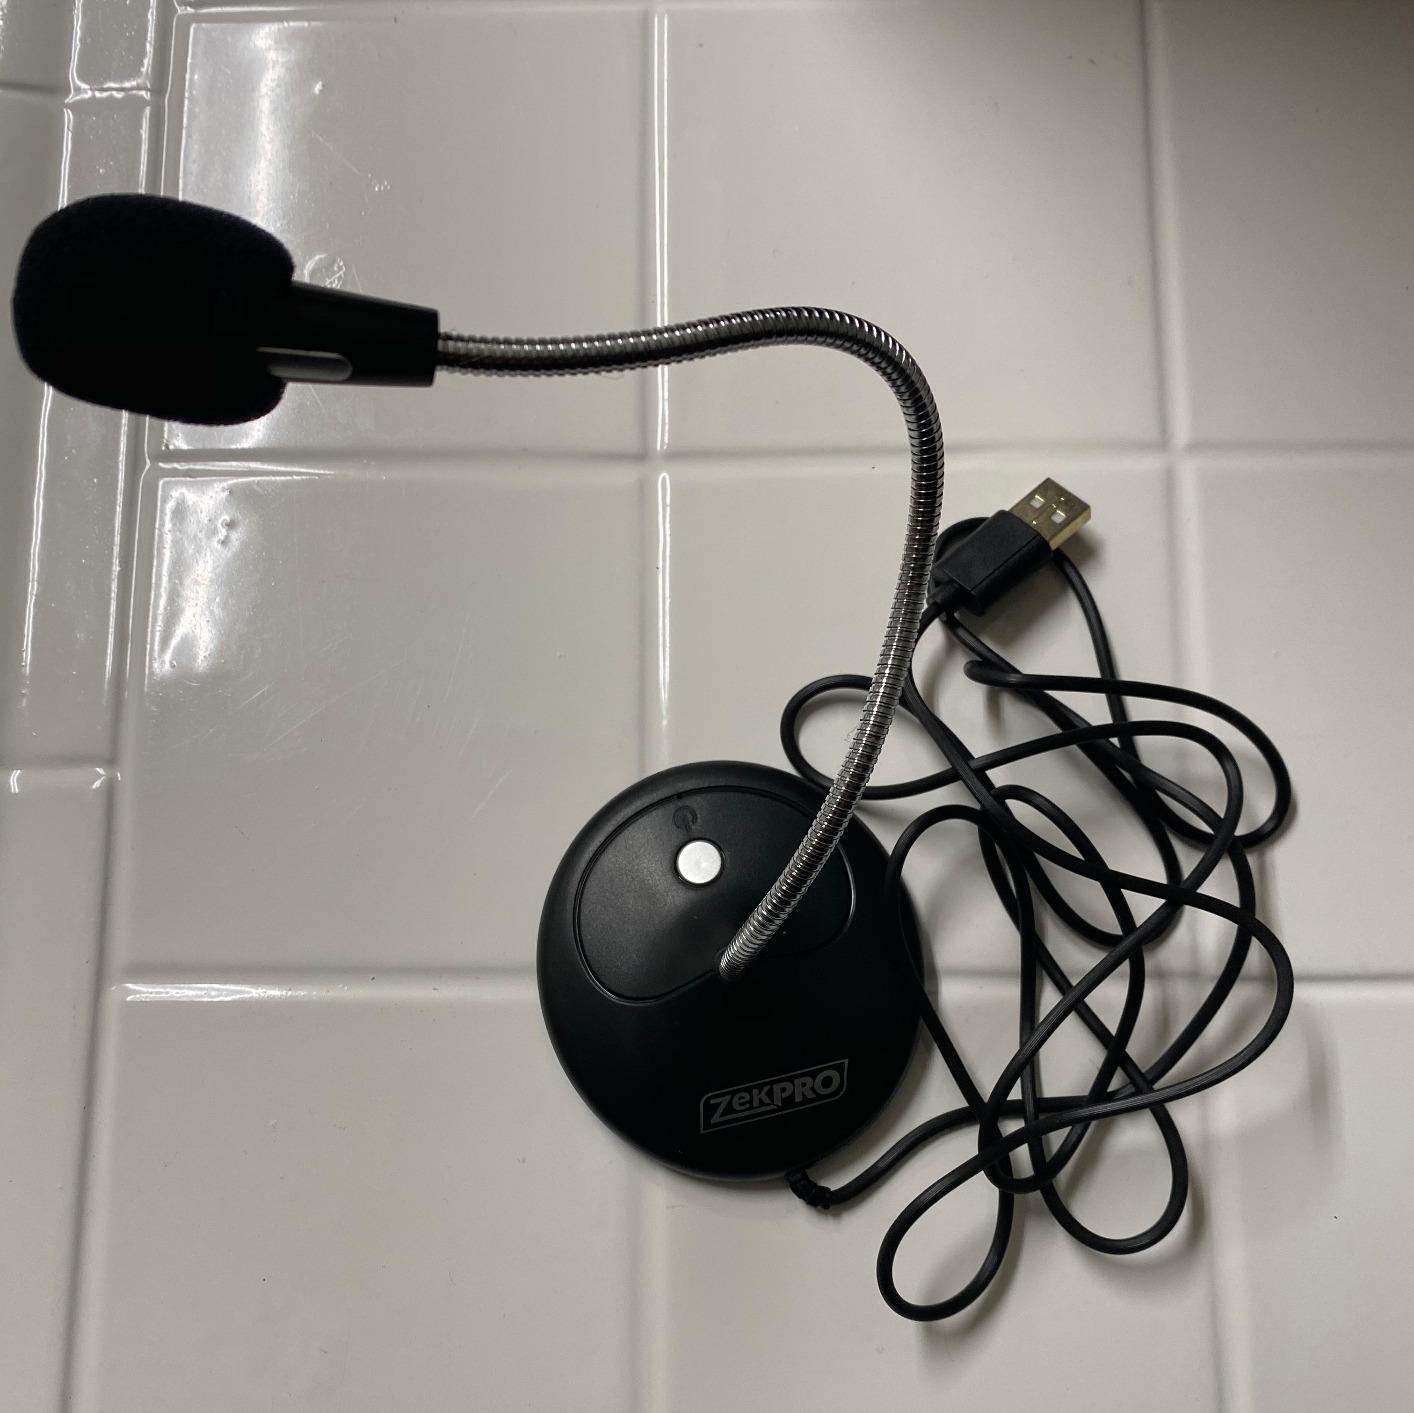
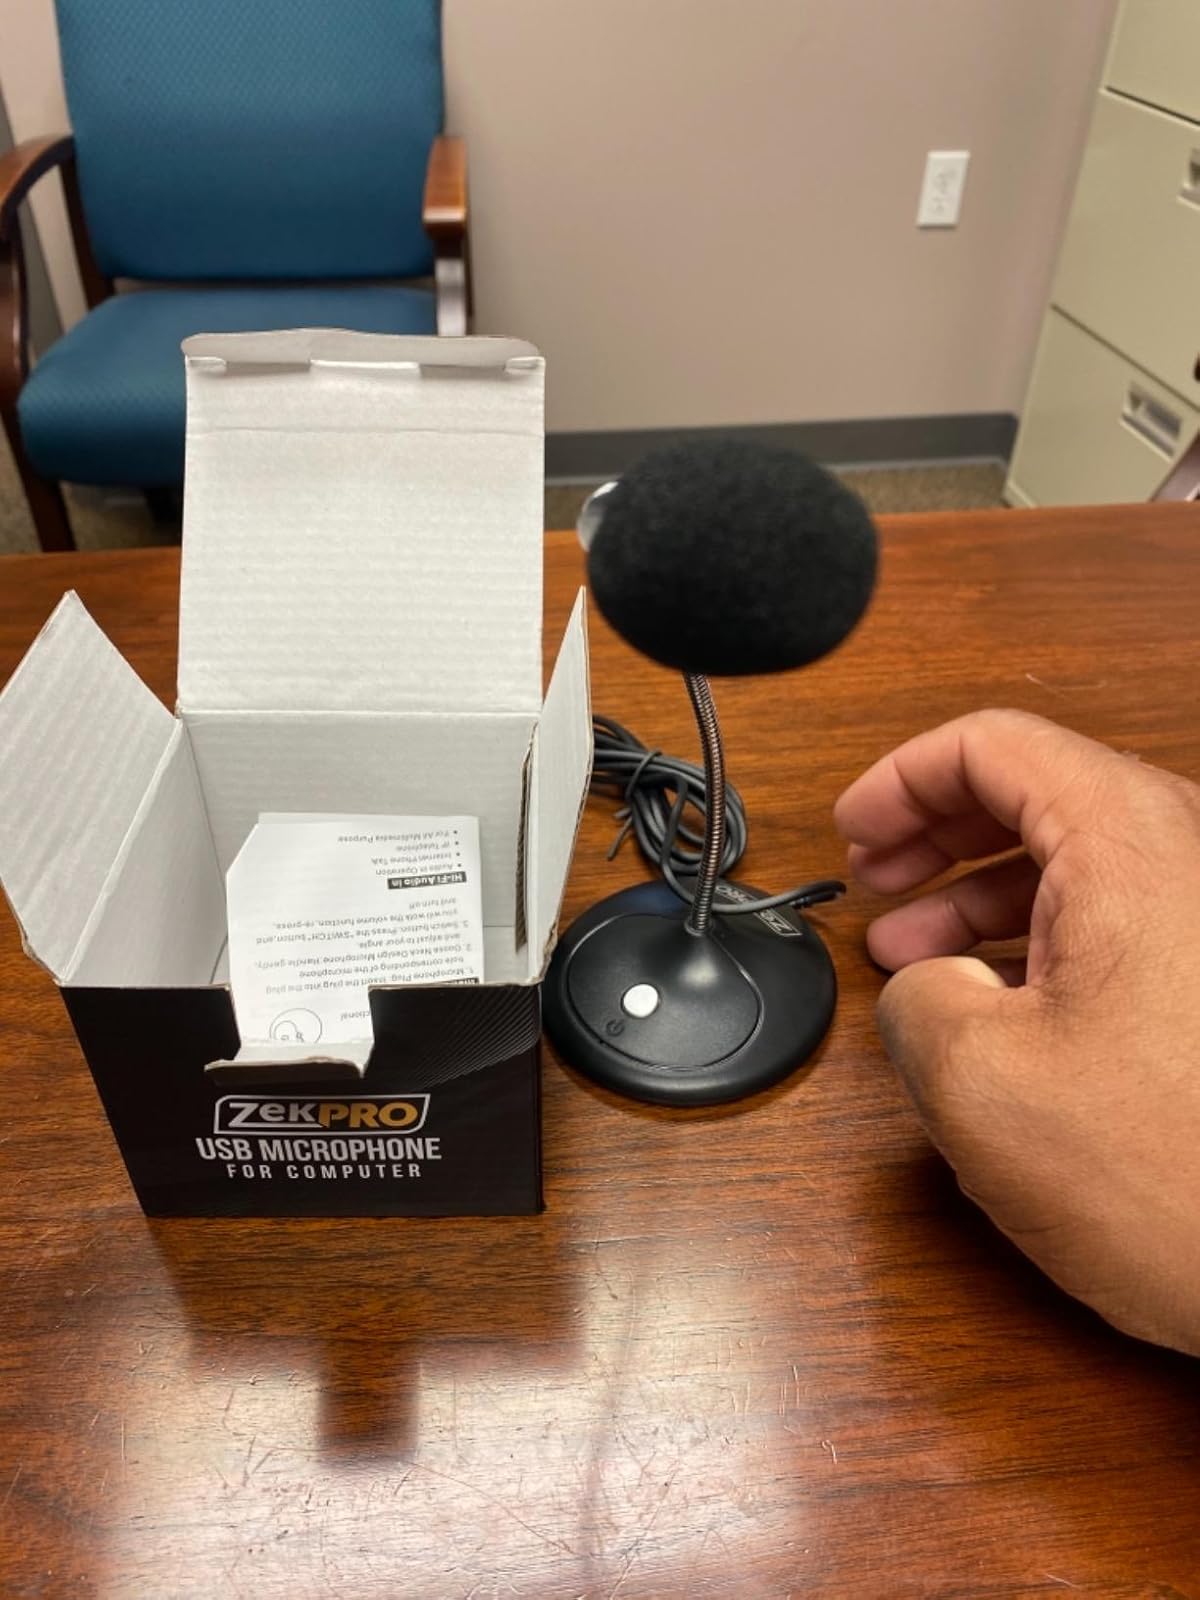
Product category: microphone
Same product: yes